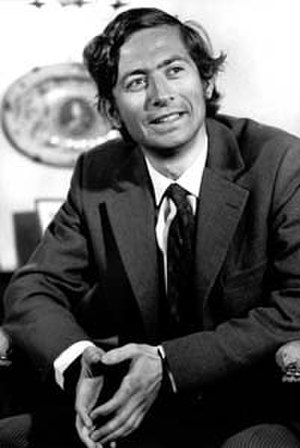
Hans Adam 2. af Liechtenstein / Biografi
Arveprins Hans Adam i 1974.
Fyrst Hans Adam 2. af og til Liechtenstein er den nuværende fyrste af Liechtenstein. Han tiltrådte ved sin fader, fyrst Franz Josef 2.'s død i 1989. Han er gift med fyrstinde Marie, med hvem han har fire børn. Siden 2004 har han overladt regeringen af landet til sin ældste søn, arveprins Alois, som prinsregent.